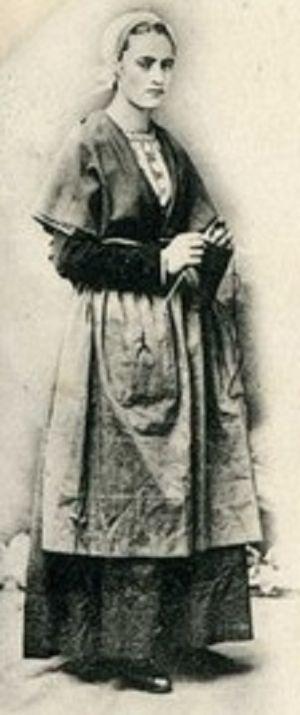
Sardinière de Douarnenez vers 1900
La grève des sardinières est une série de grèves en 1905 et 1924 à Douarnenez et Concarneau initiée par des ouvrières de conserveries de poisson pour protester contre la pénibilité de leurs tâches et demander une augmentation de salaire. Cette grève est considérée comme une date importante des luttes féministes en France. Appelées les Penn Sardin, une chanson écrite par Claude Michel et composée par Jean-Pierre Dovilliers célèbre leur révolte.